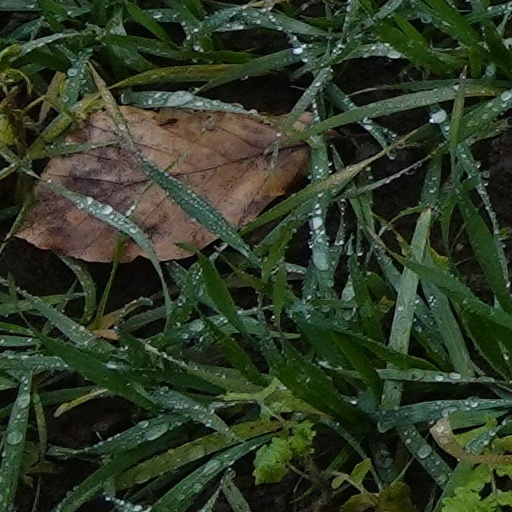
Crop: wheat